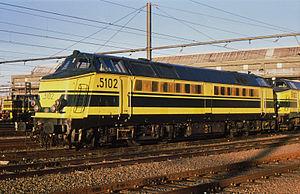
Liste du matériel roulant de la Société nationale des chemins de fer belges
La série 51 est une ancienne série de locomotives diesel de la SNCB.